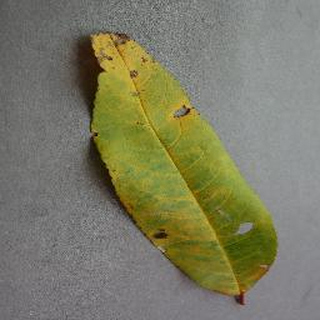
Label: peach_bacterial_spot